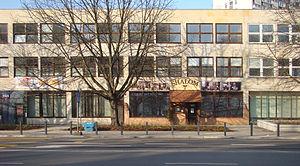
Le Théâtre juif de Varsovie est un théâtre actuellement situé 35 rue Senatorska à Varsovie, en Pologne. Il présente des pièces en yiddish et en polonais.